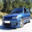
Label: automobile